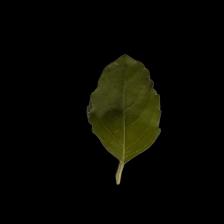
Plant: Tulsi